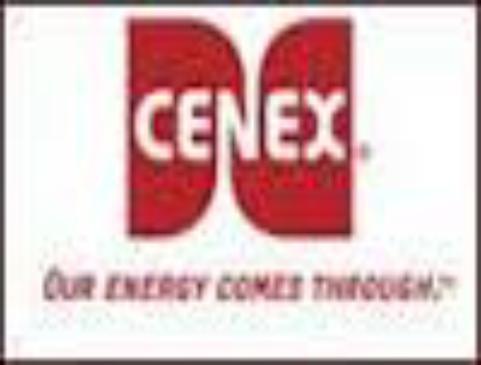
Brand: Cenex
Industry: Others